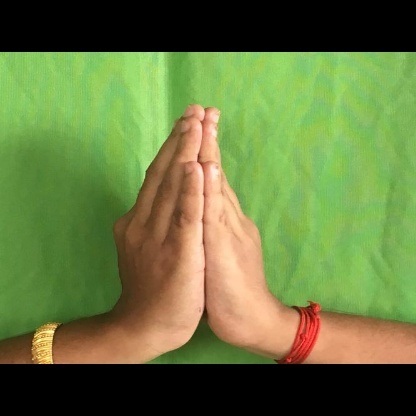
Mudra: Anjali